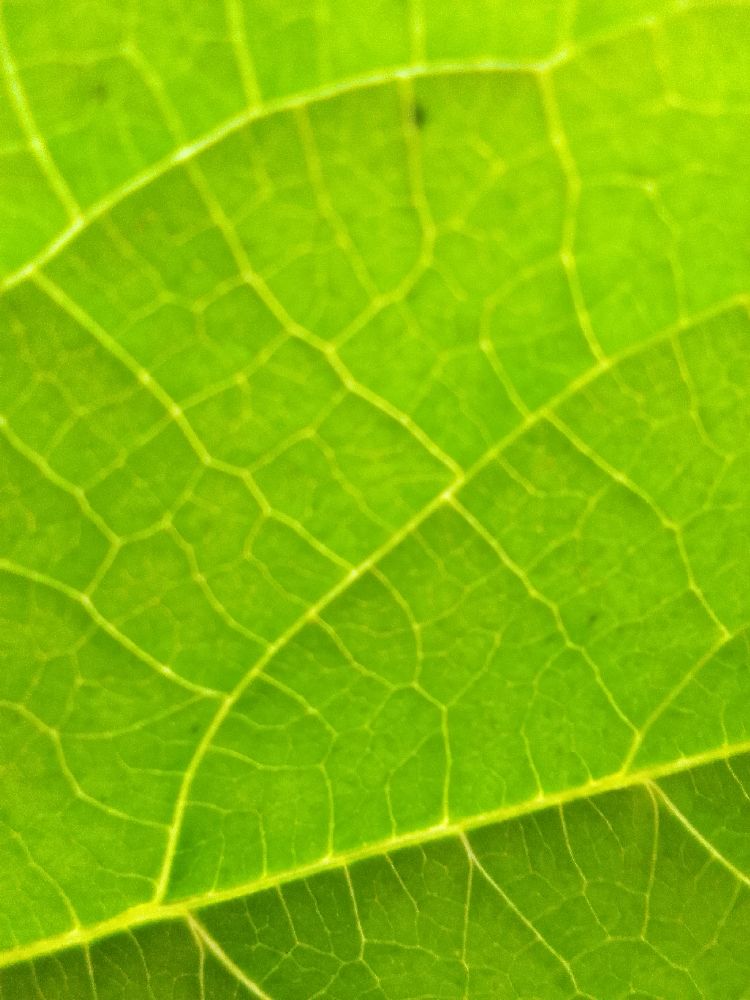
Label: healthy